List of 30 Rock characters

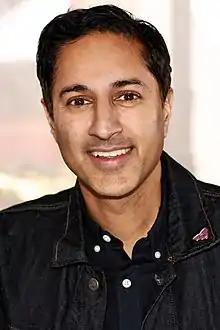
Maulik Pancholy portrays Jonathan, Jack's assistant

Jonathan (Maulik Pancholy) is Jack's assistant. Jonathan harbours a desperate crush on Jack. His obsessive admiration of his boss is coupled with disdain towards Liz, whom he considers unworthy of Jack's attention. In the episode "Believe in the Stars", Jack reveals he only hired him because he was heavily medicated on Comanaprosil and he mistook Jonathan for M. Night Shyamalan. In season 4, episode 11 ("Winter Madness") it is revealed that Jonathan is of Indian descent, and in episode 18 ("Khonani") he addresses the janitor Khonani in Hindi. Elsewhere, he mentions meeting his "birth parents", revealing he is adopted, and when in the season-five episode "Let's Stay Together", when Jack asks Jonathan to provide a distraction by pretending to be a stereotypical Indian and faking an Indian accent, Jonathan objects, "But I'm from Palo Alto!" Jonathan has repeatedly made highly racist comments about people from Indian Kashmir ("Khonani", verbally assaulting a Kashmiri janitor, and even hoping for a natural disaster to devastate them, asking for divine intervention that would "strike them from the sky". "Operation Righteous Cowboy Lightning").